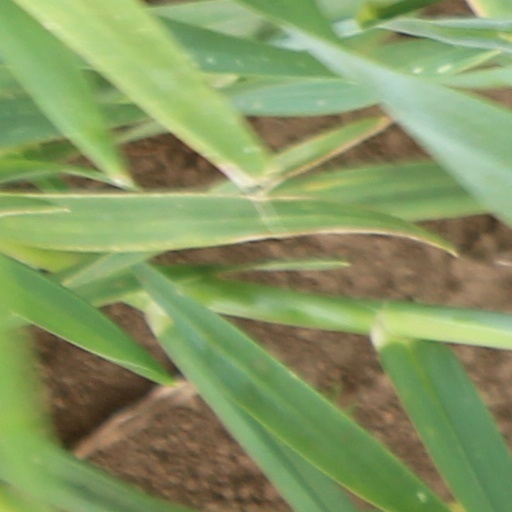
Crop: wheat